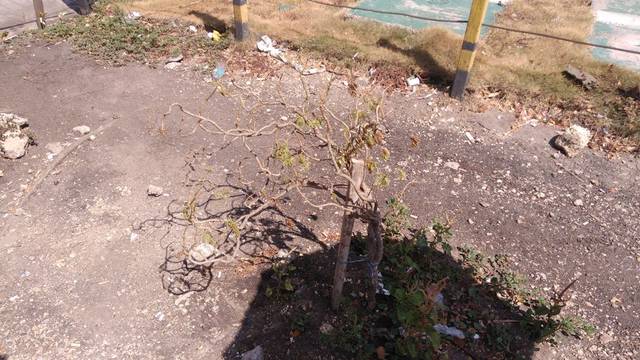
Region: Colombia
Coordinates: 10.408, -75.509